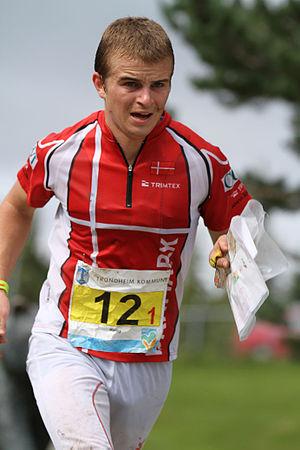
Søren Bobach, né le 25 avril 1989 à Silkeborg, est un orienteur danois.